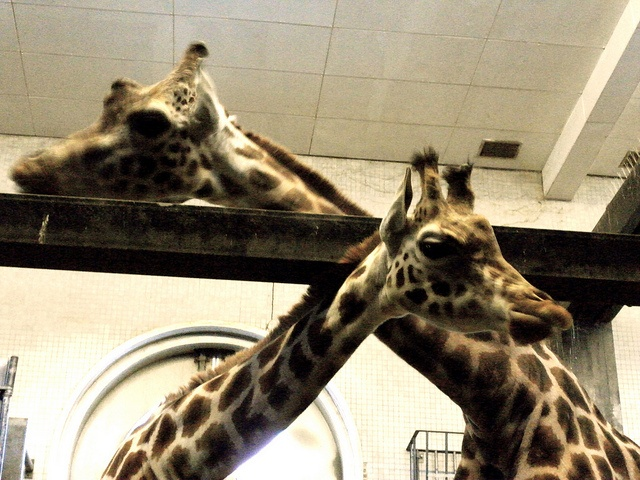
Two giraffes with necks entwined in an indoor room
Two giraffes, one resting its head on a beam.

a couple of giraffes are standing in a room
a close up of two giraffes standing near one another
Two giraffes inside a building near a beam.